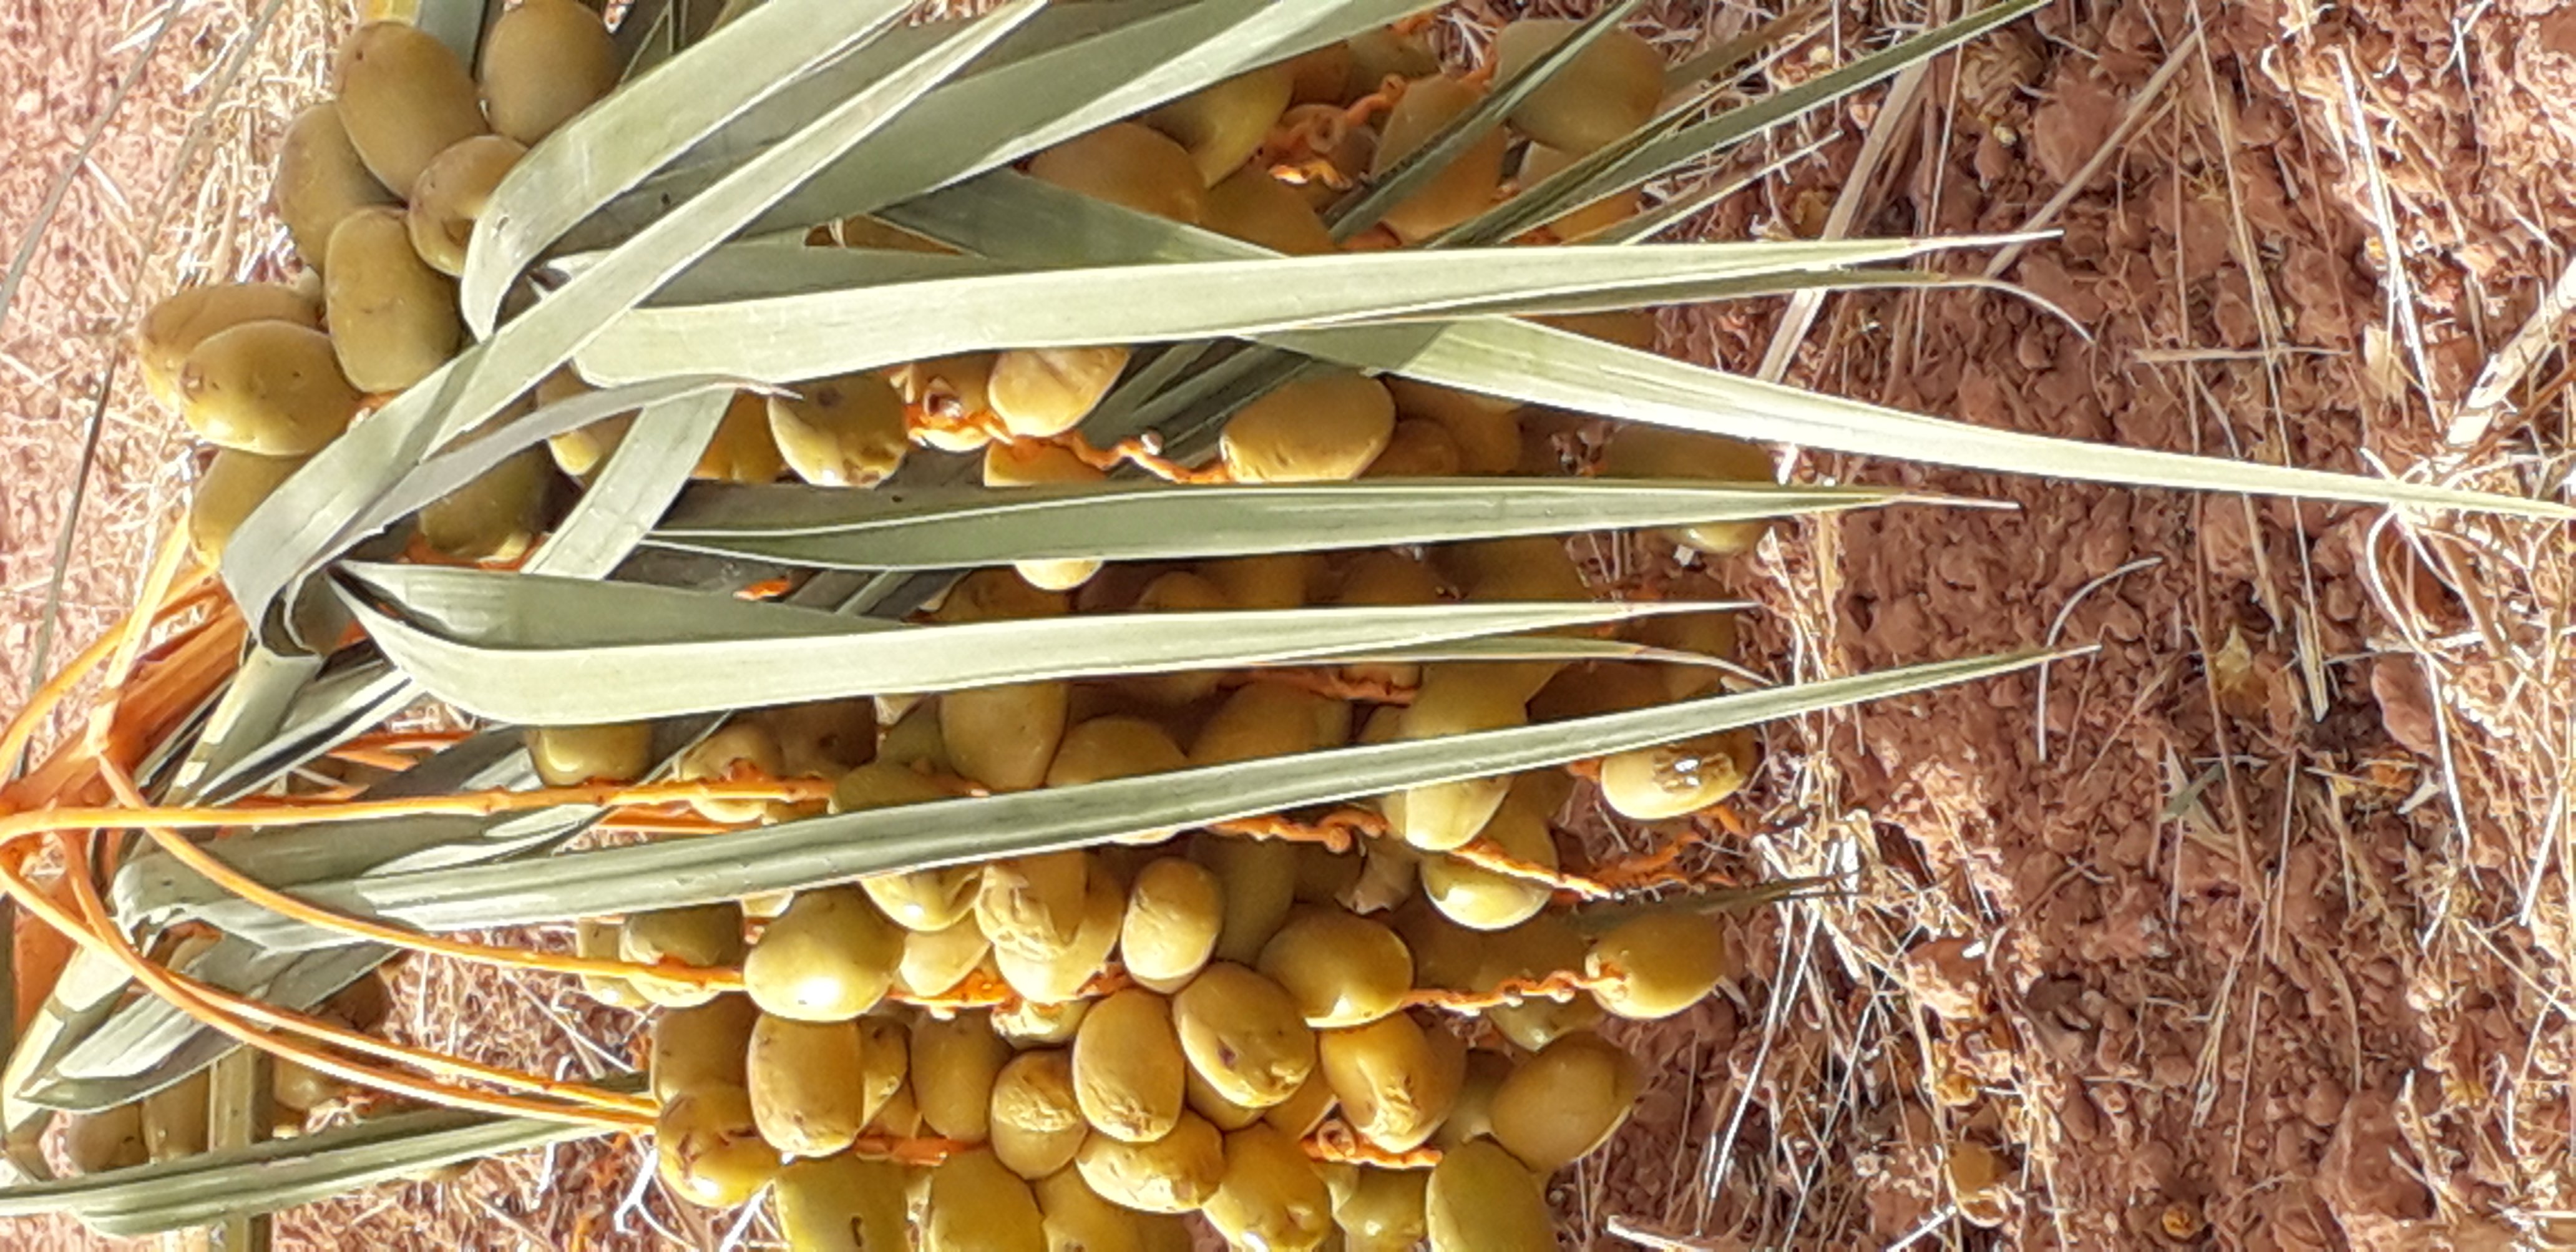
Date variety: Boufagous